The Second Bounce of the Ball

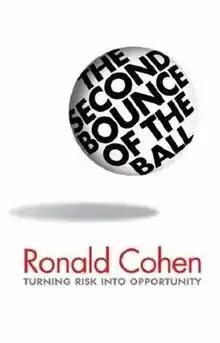
Front cover of the first edition

The Second Bounce of the Ball: Turning Risk into Opportunity is a non-fiction book about entrepreneurship, written by Sir Ronald Cohen and first published in 2007 by Weidenfeld & Nicolson, London. The book discusses what it takes to become a successful entrepreneur, and contains biographical anecdotes from the author and the company he founded, Apax Partners. The book's title comes from Cohen's incorrect belief that the second bounce of a ball is difficult to predict.